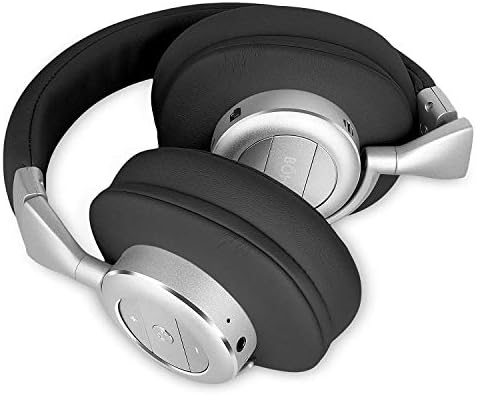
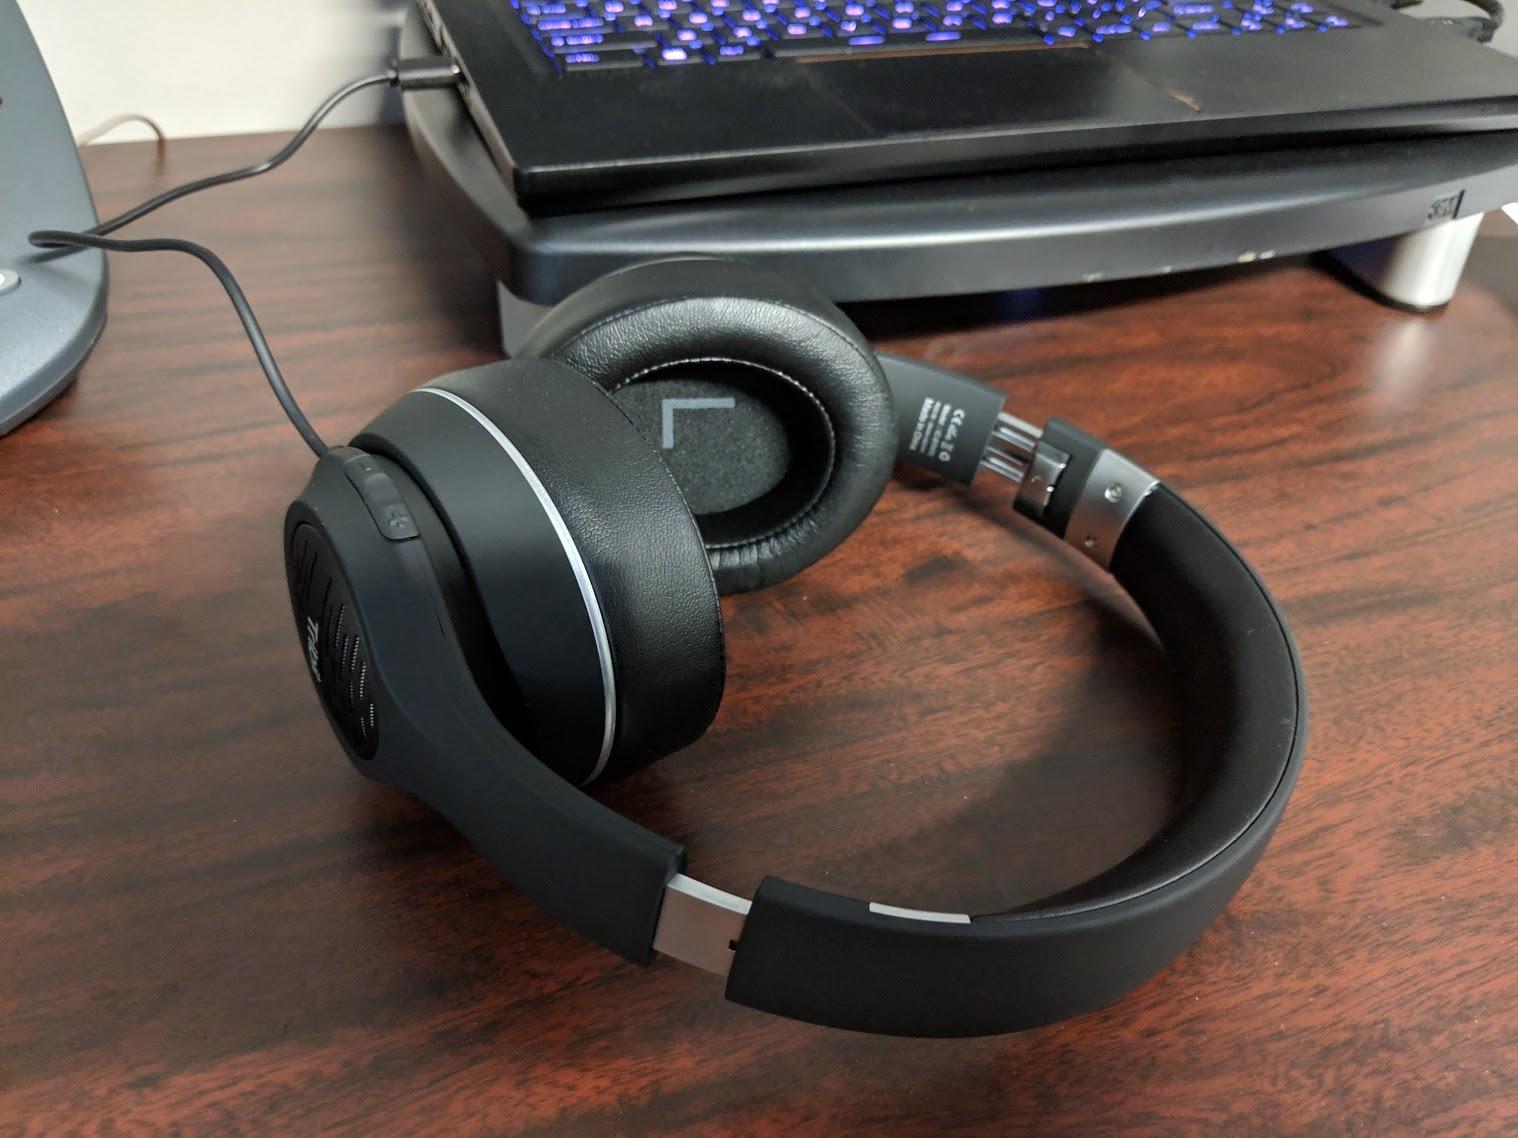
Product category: headphones
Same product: no